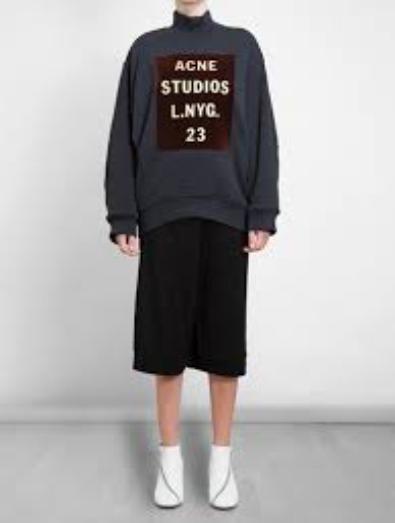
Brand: Acne Studios
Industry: Clothes